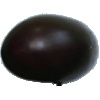
Label: eggplant